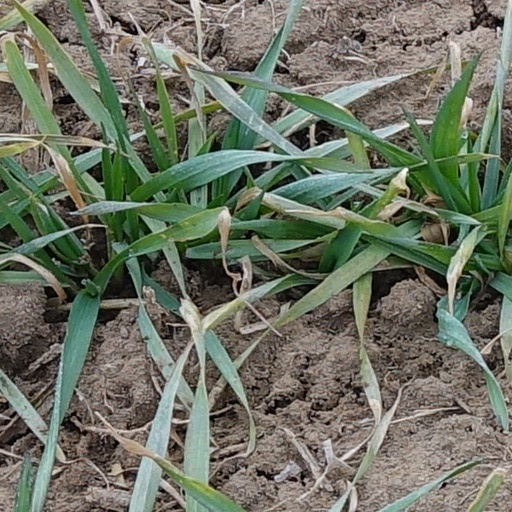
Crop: wheat